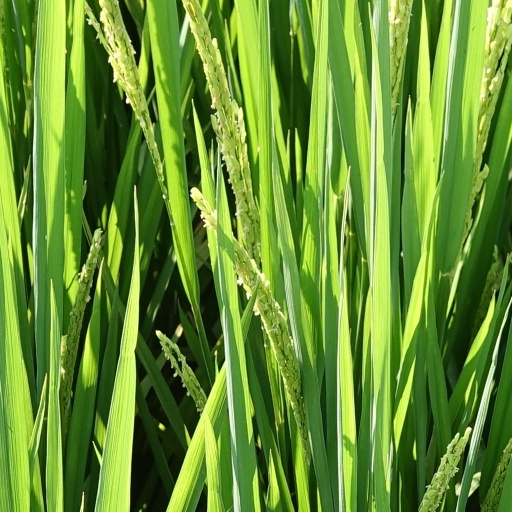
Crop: rice